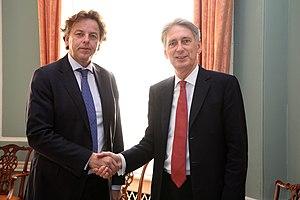
Philip Hammond, né le 4 décembre 1955 à Epping dans l'Essex, est un homme politique britannique, membre du Parti conservateur jusqu'en 2019.